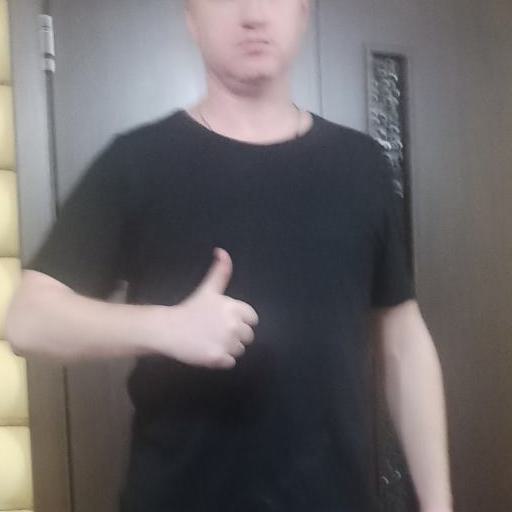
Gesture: like